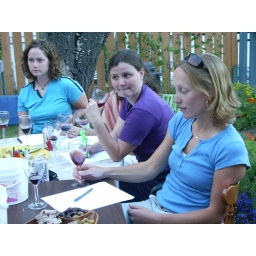
I don't remember the name of the blonde girl in the blue shirt - she's one of Kat's work friends IIRC.